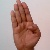
The image shows a hand gesture representing the letter 'B' in Indian Sign Language.